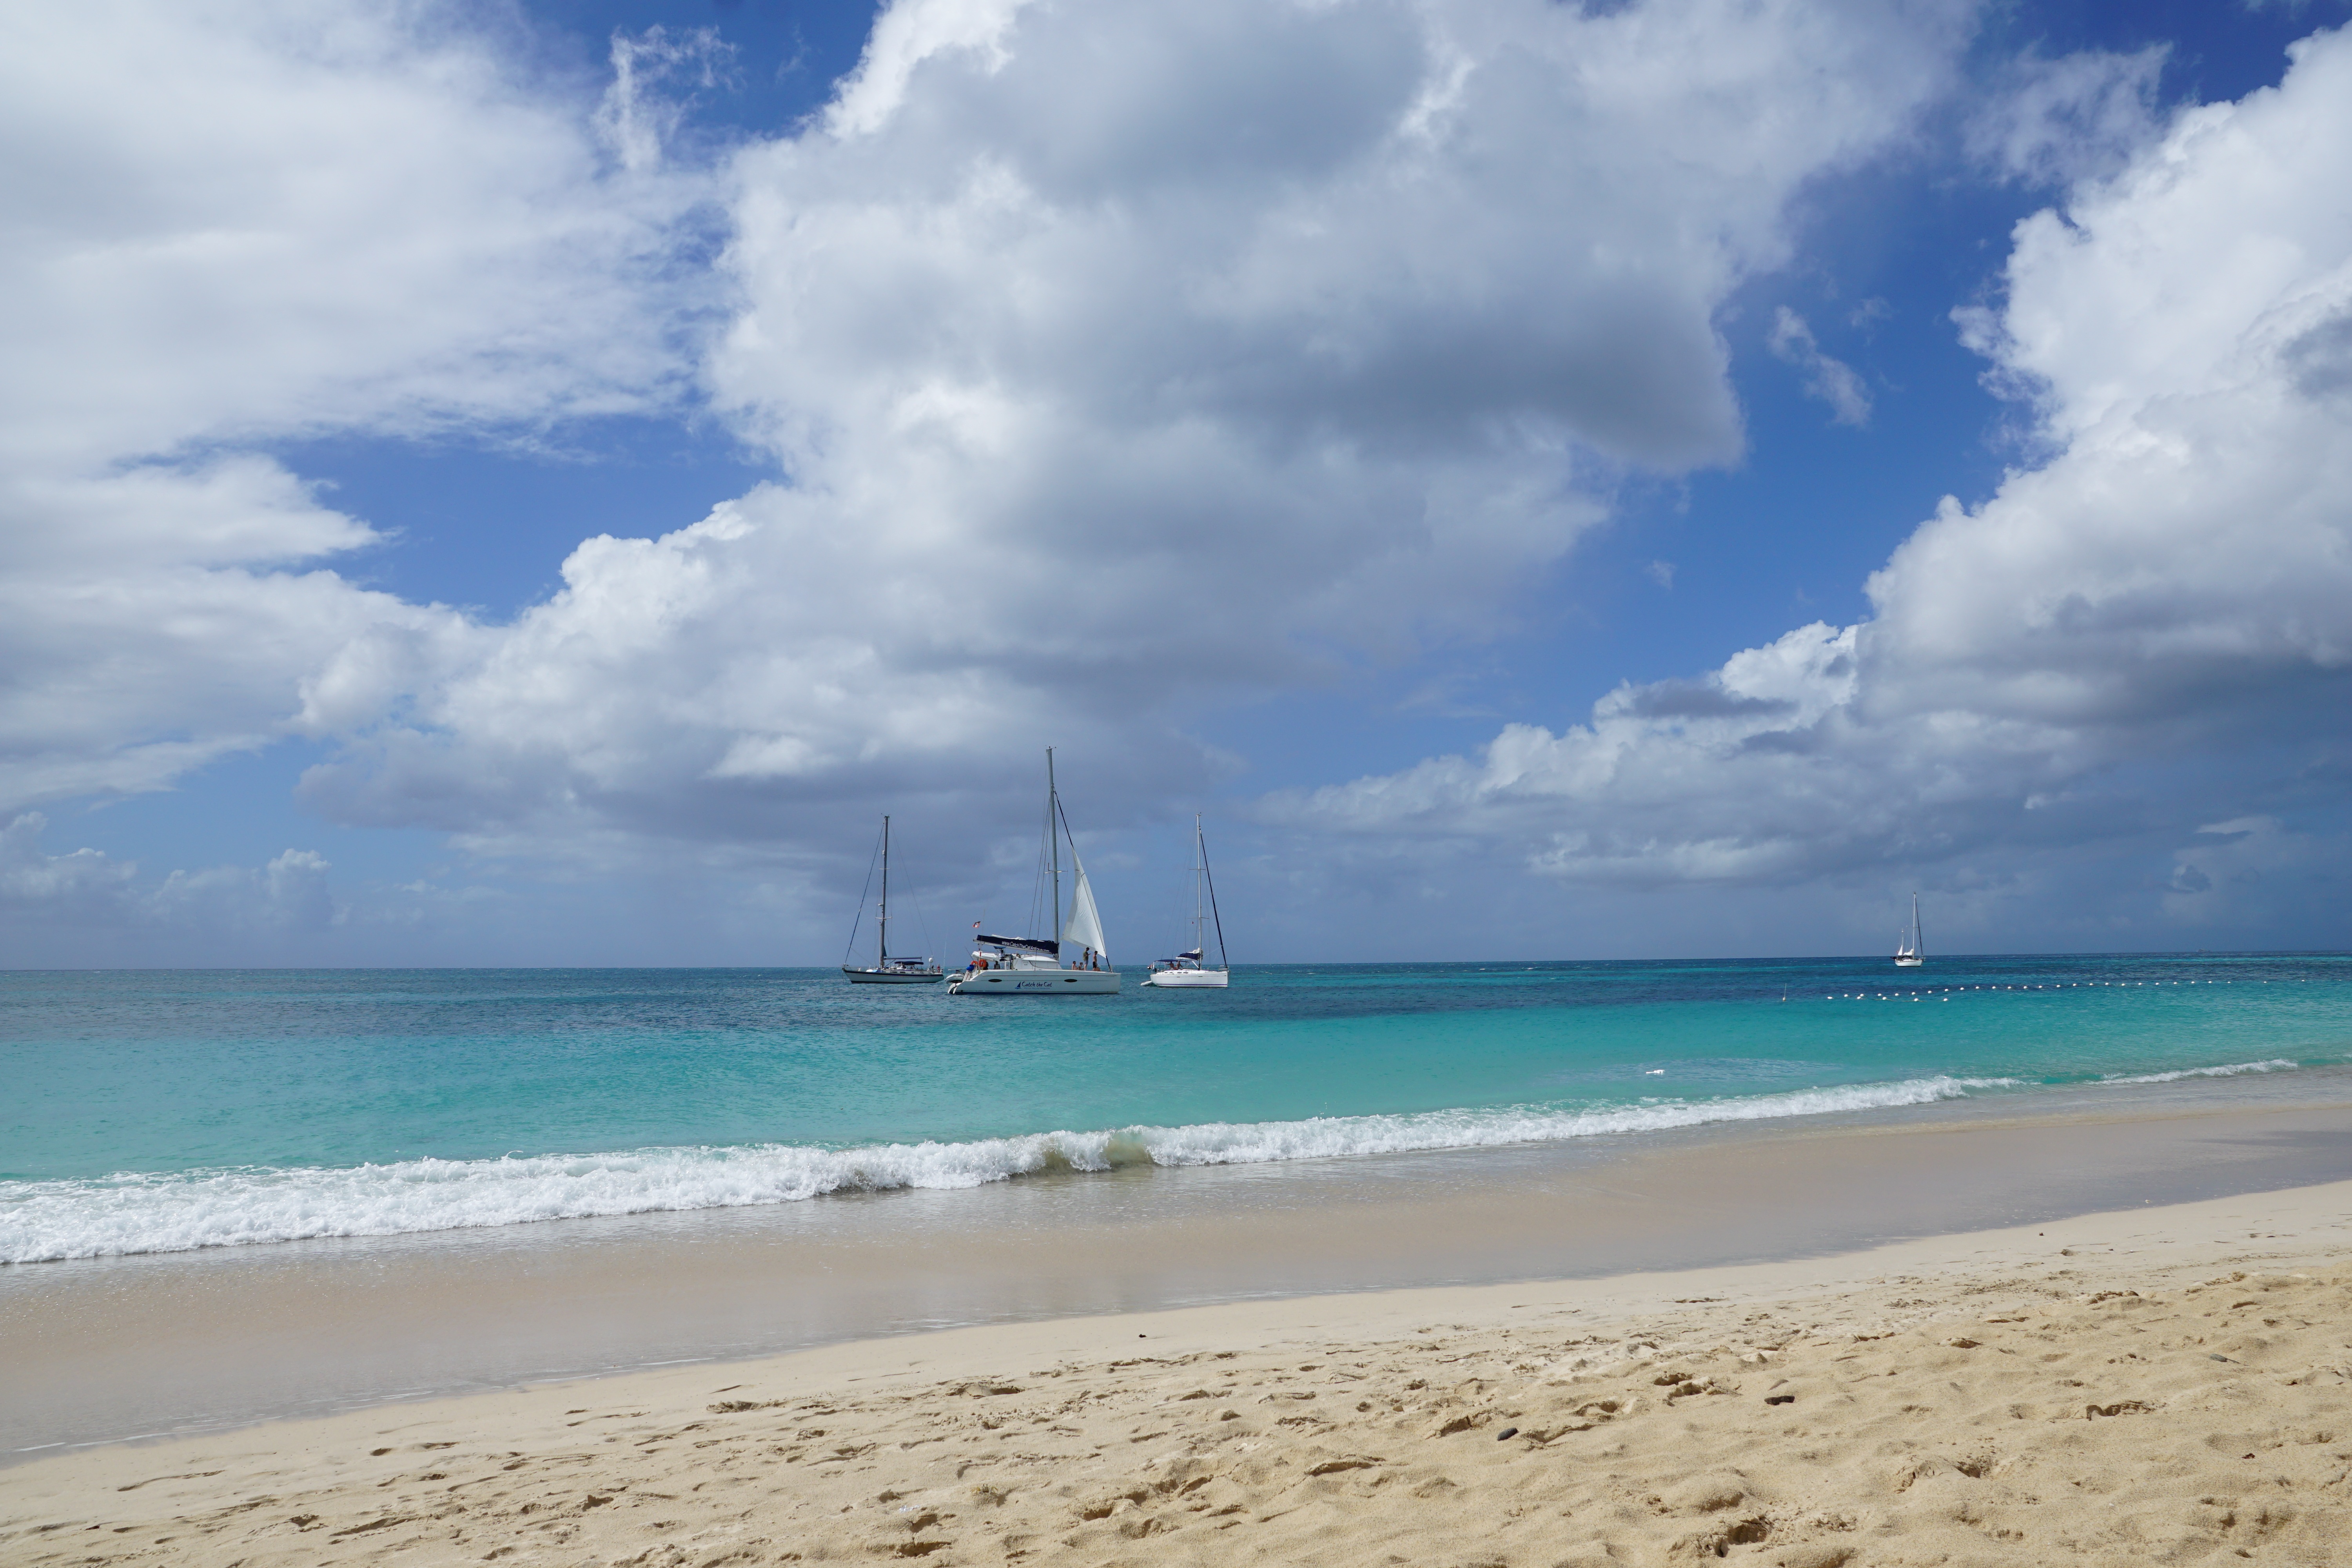
beach, sea, coast, sand, ocean, horizon, cloud, sky, shore, wave, vacation, vehicle, lagoon, bay, island, blue, body of water, caribbean, cape, antigua, wind wave